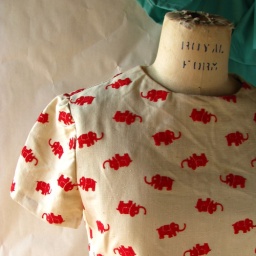
adorable vintage elephant dress now in my etsy shop